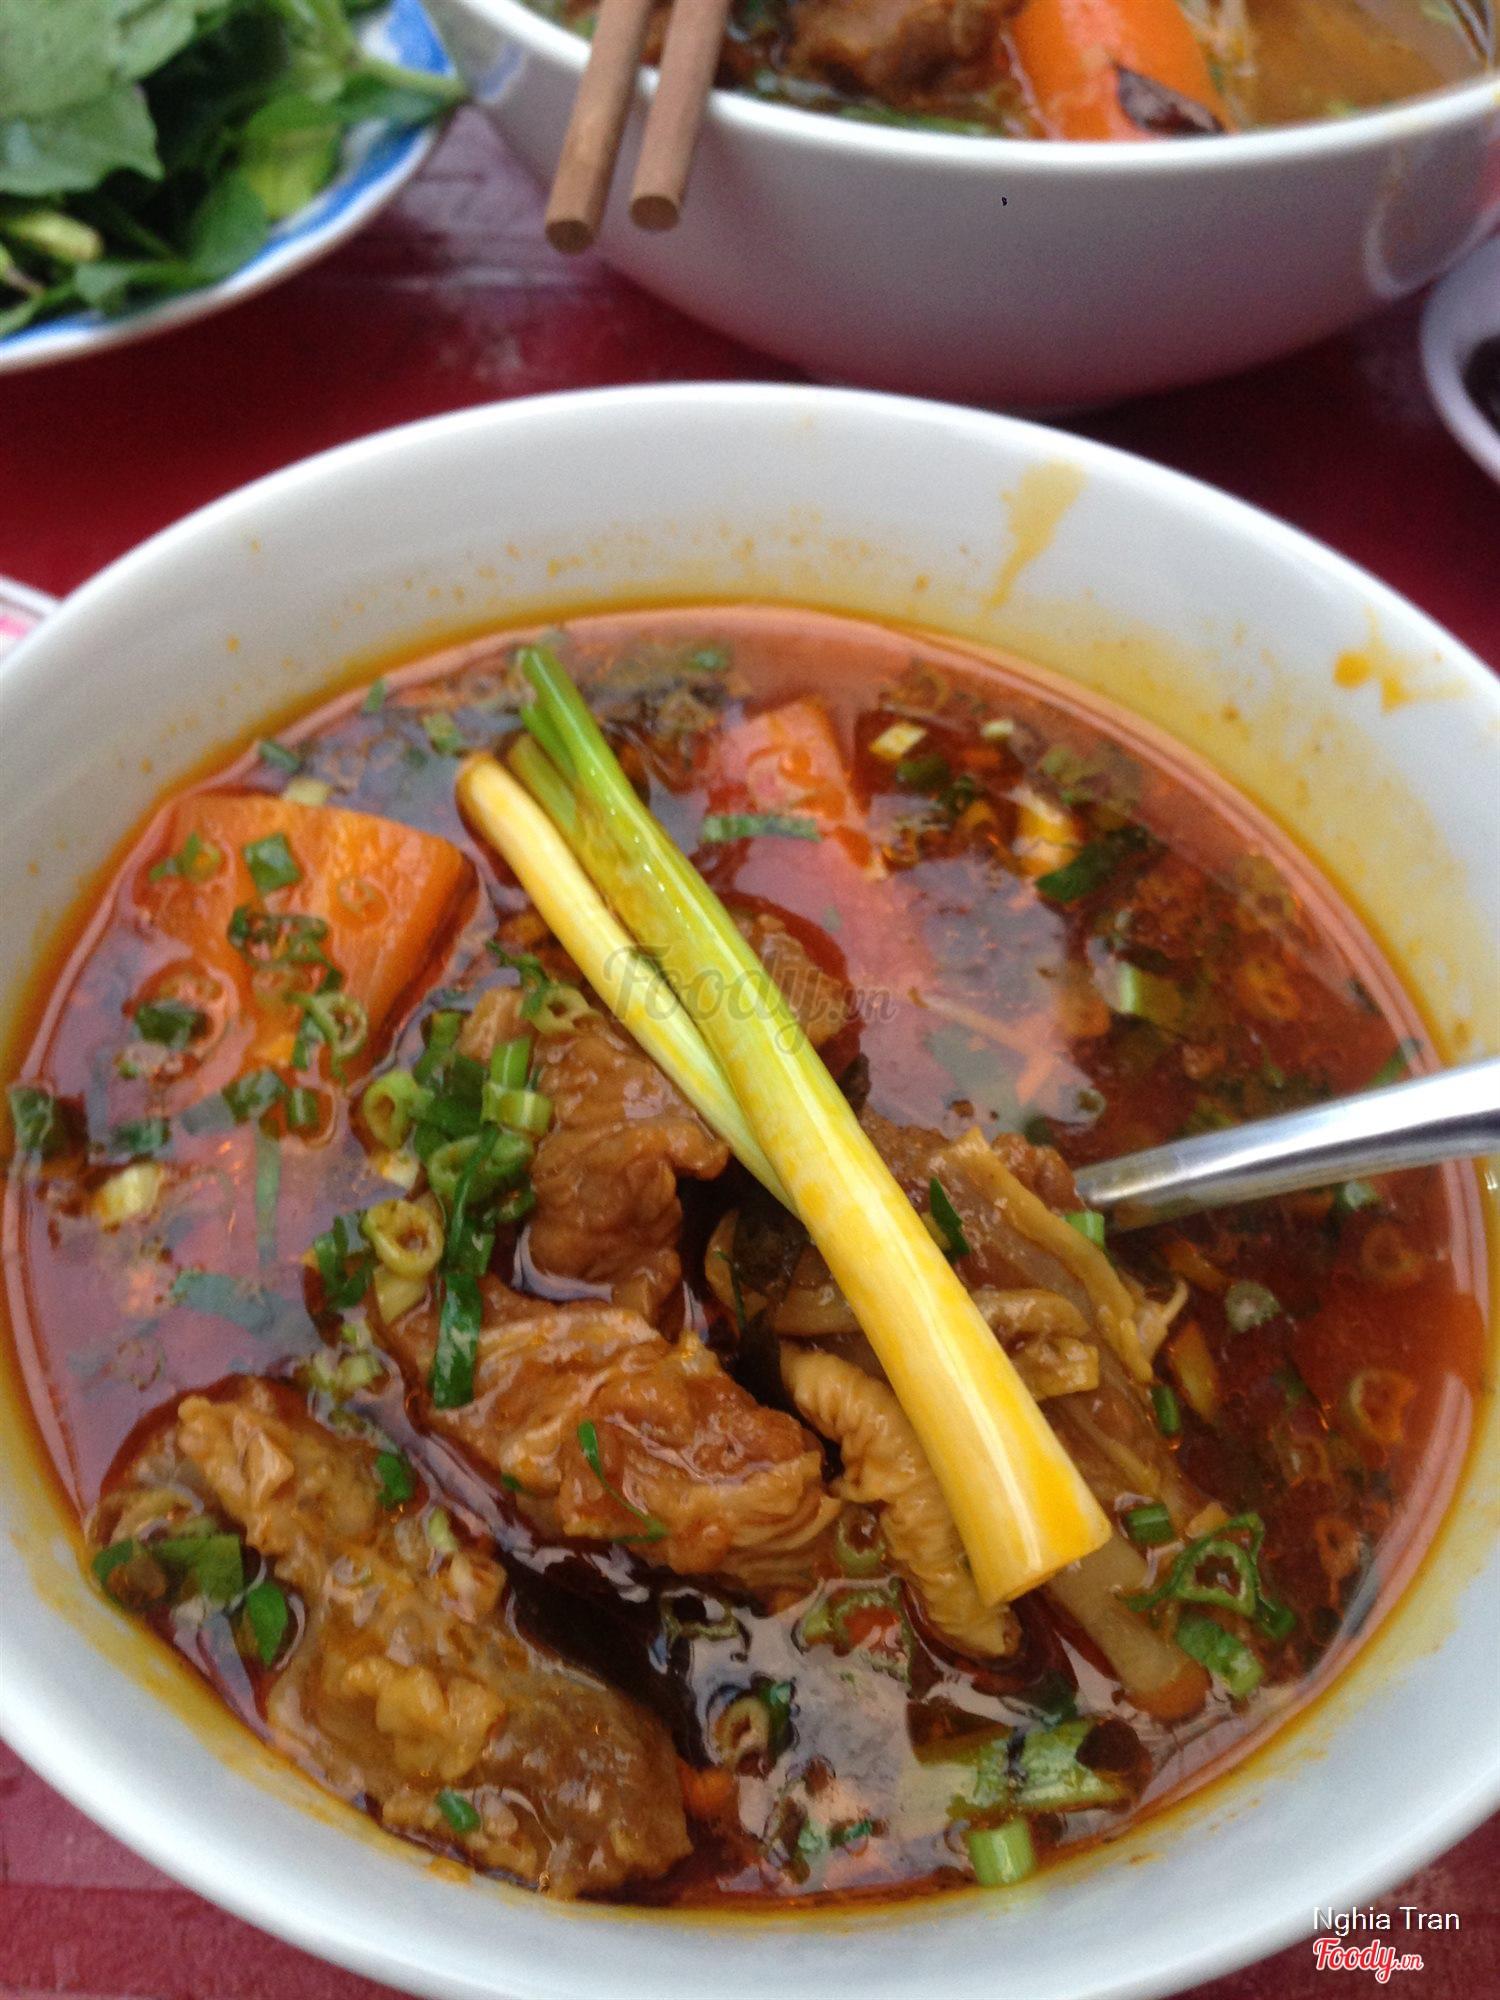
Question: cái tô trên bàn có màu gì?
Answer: màu trắng